John Podesta

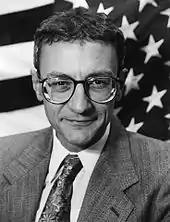
Podesta in 1993

Podesta served as both an assistant to the president and as deputy chief of staff. Earlier, from January 1993 to 1995, he was assistant to the president, staff secretary and a senior policy adviser on government information, privacy, telecommunications security and regulatory policy. Podesta was the first White House staffer to get the news of the Lewinsky scandal and was put in charge of managing the crisis. In 1998, he became President Clinton's chief of staff in the second Clinton administration and served in the position until the end of Clinton's time in office in January 2001. Podesta encouraged Executive Order 12958, which led to efforts to declassify millions of pages from the U.S. diplomatic and national security history.